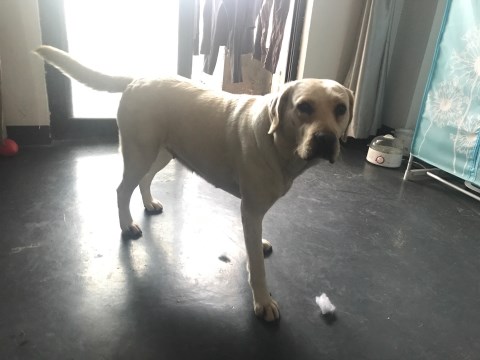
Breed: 3580-n000122-Labrador_retriever